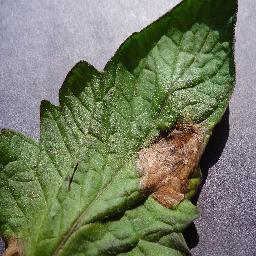
Label: Tomato___Late_blight